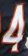
Number: 4